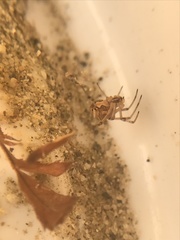
Species: Lactrodectus_hesperus